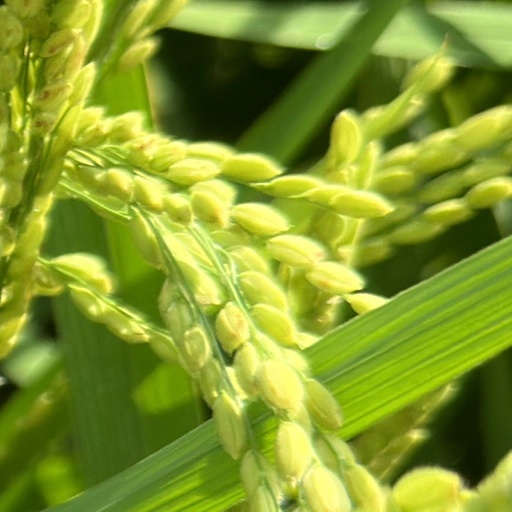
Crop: rice